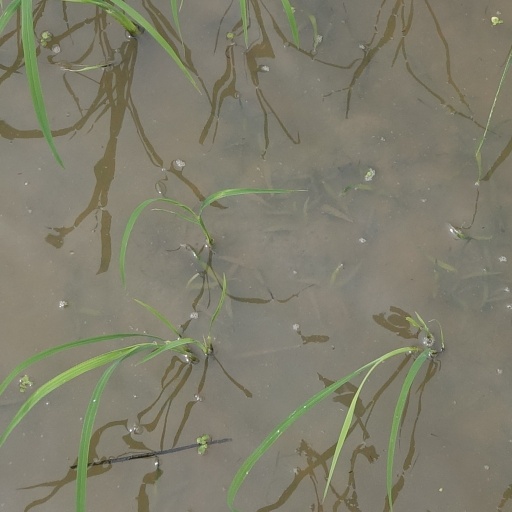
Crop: rice